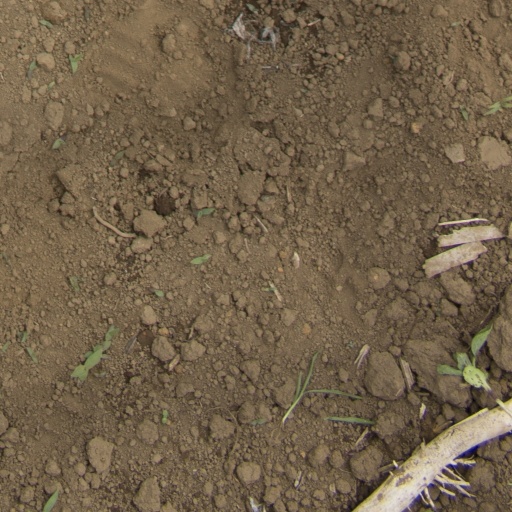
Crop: Jerusalem artichoke